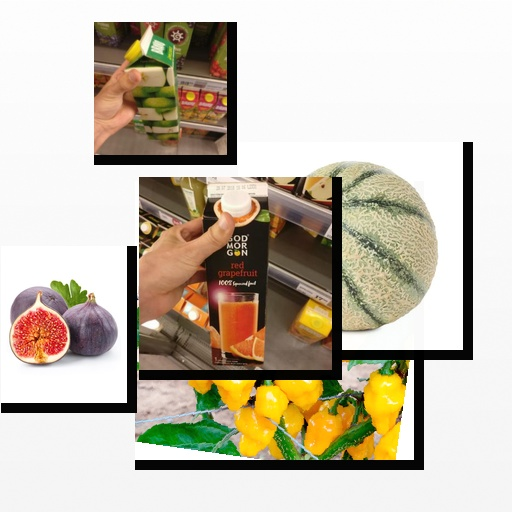
Food items: apple_juice, grapefruit_juice, fig, cantaloupe, chili_pepper